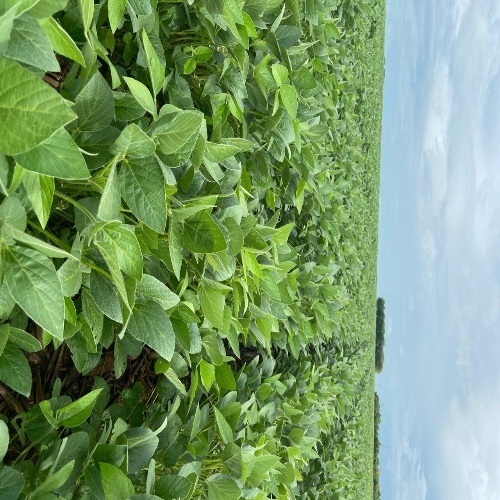
Label: Healthy